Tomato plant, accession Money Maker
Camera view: vertical (180 deg); turntable rotation: 150 degrees
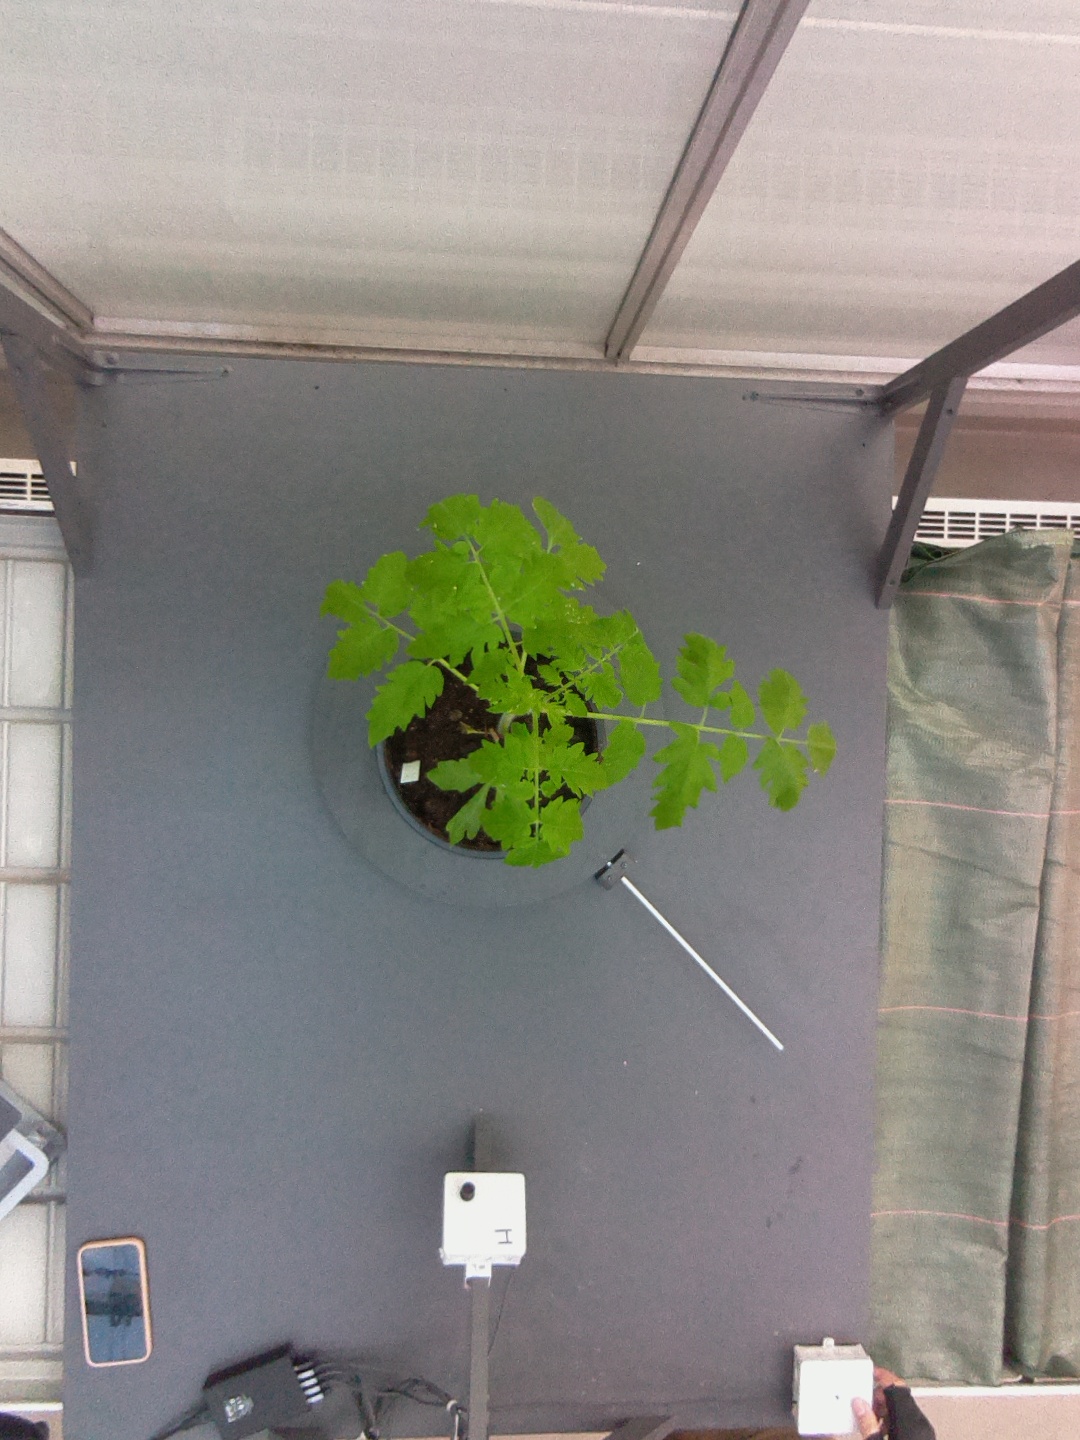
BBCH growth stage 13: 6 of true leaves visible